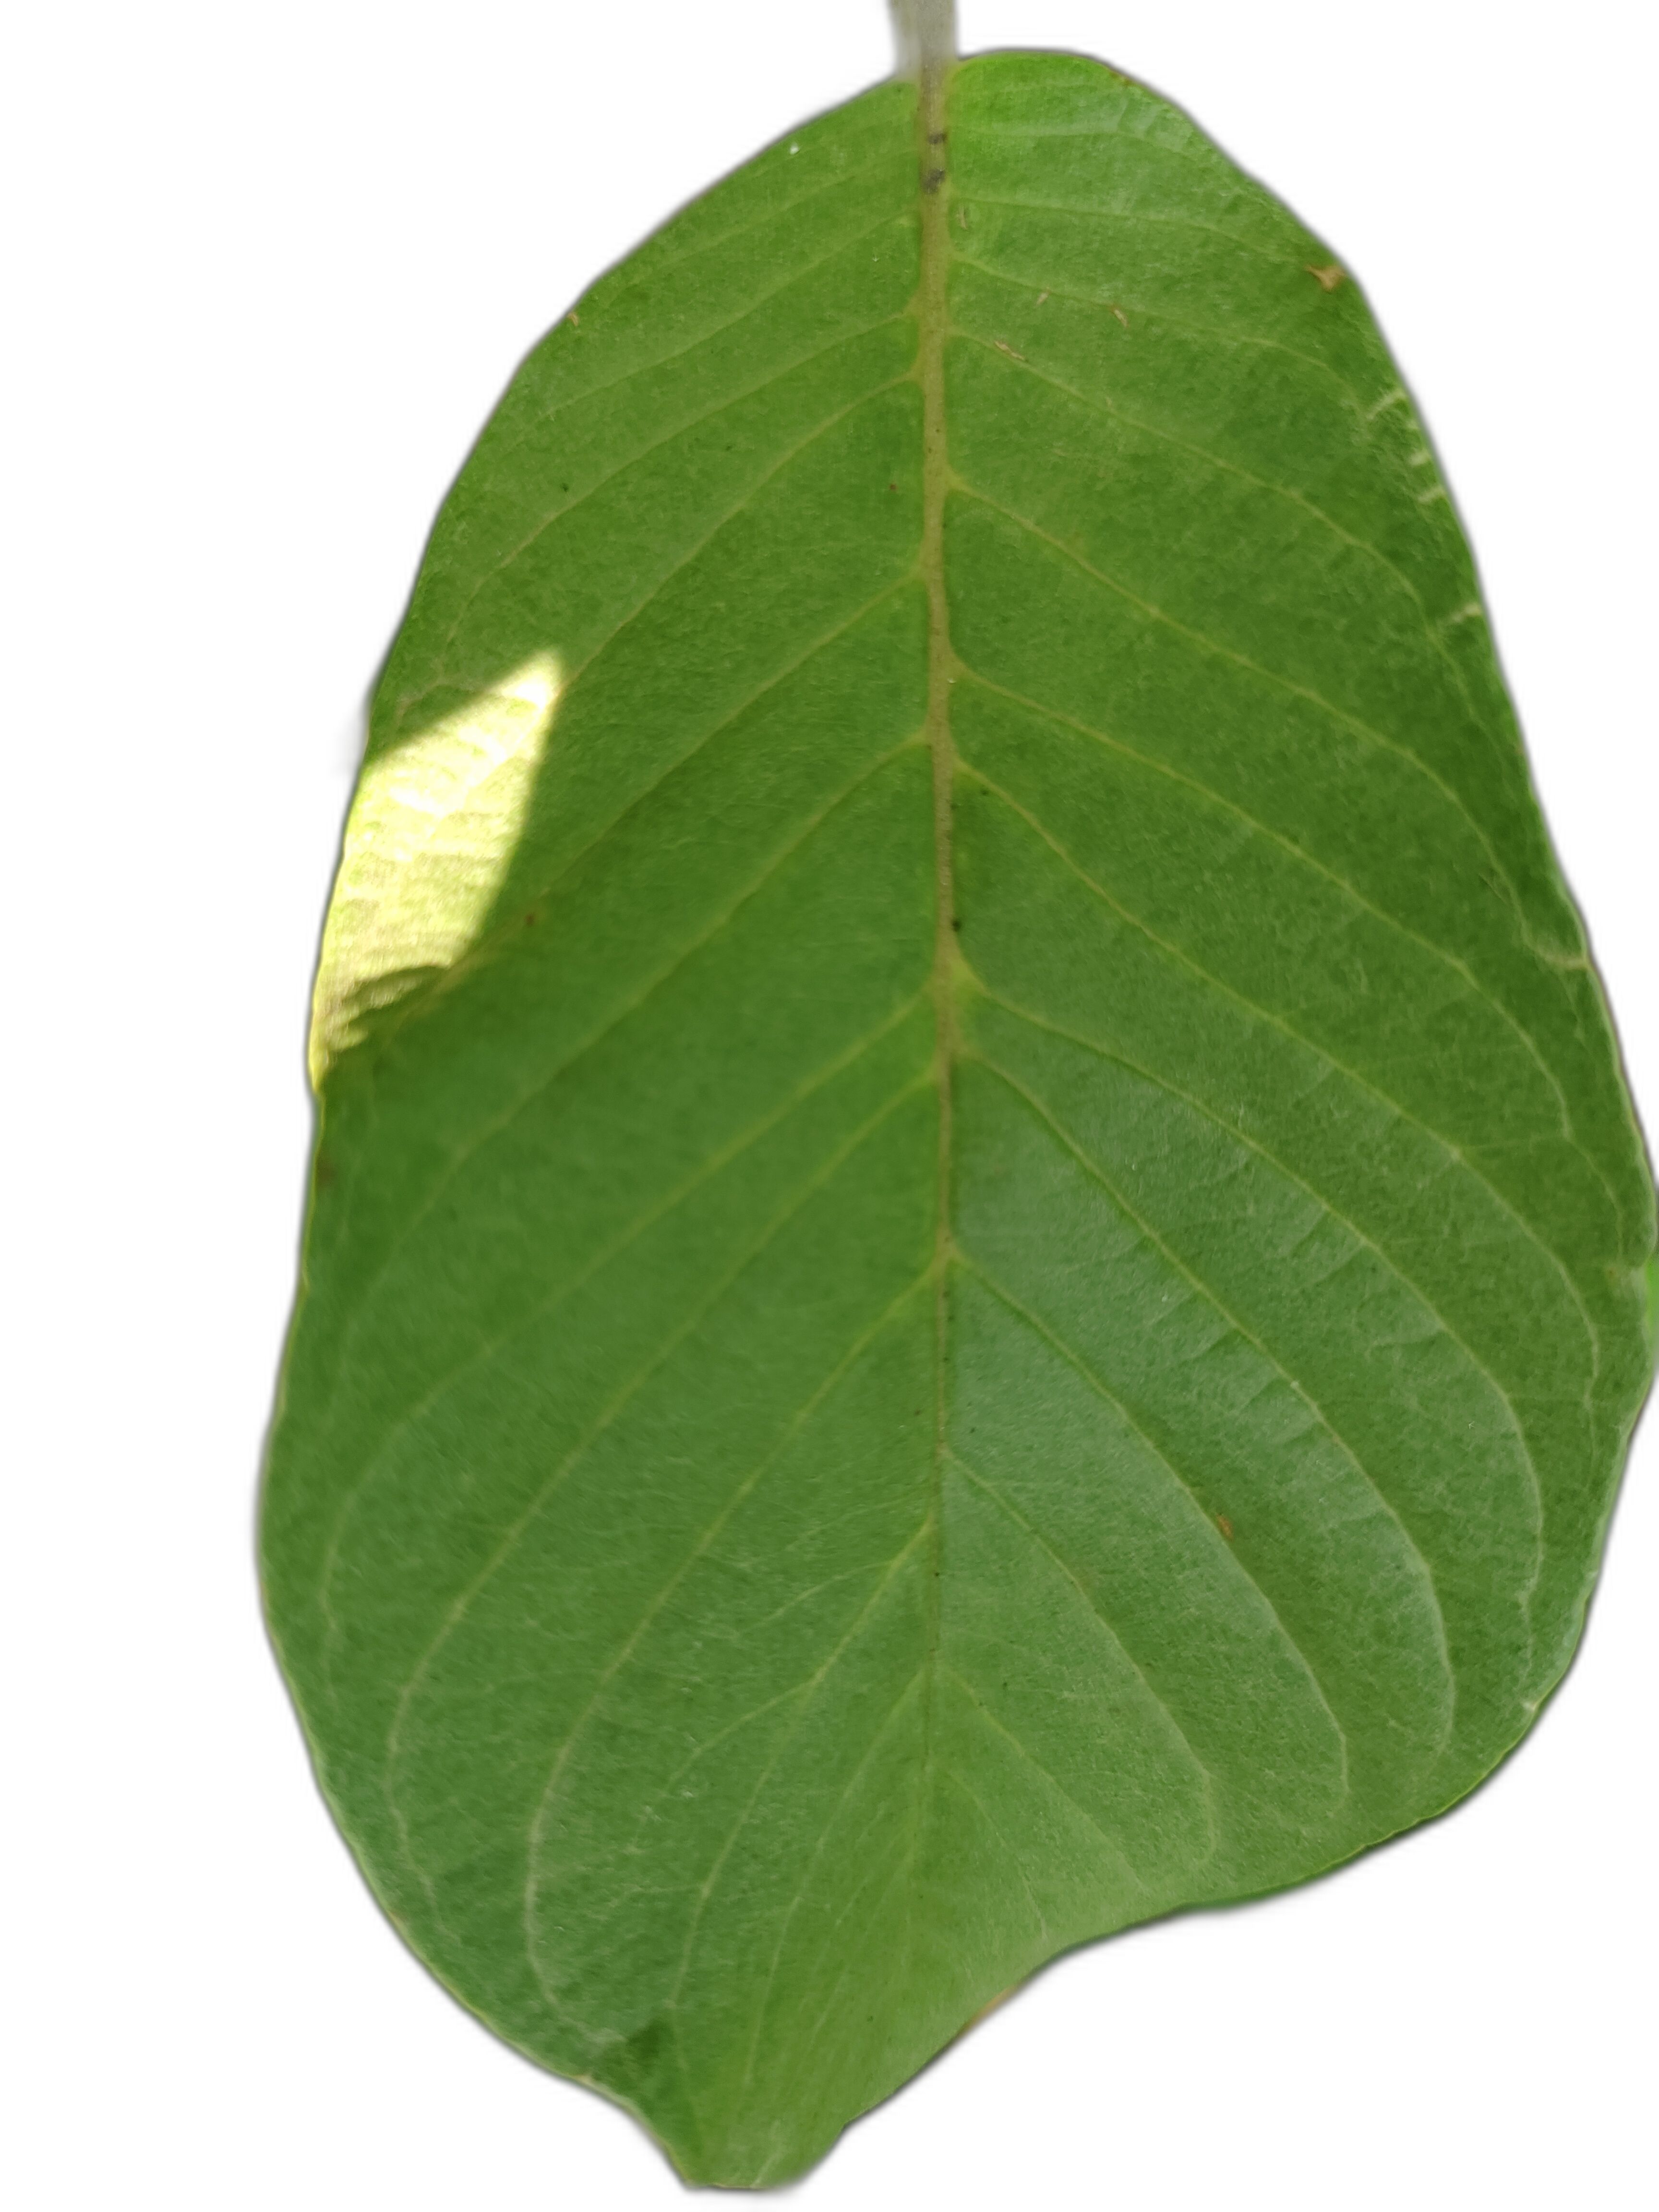
Plant part: leaf
Disease: Healthy